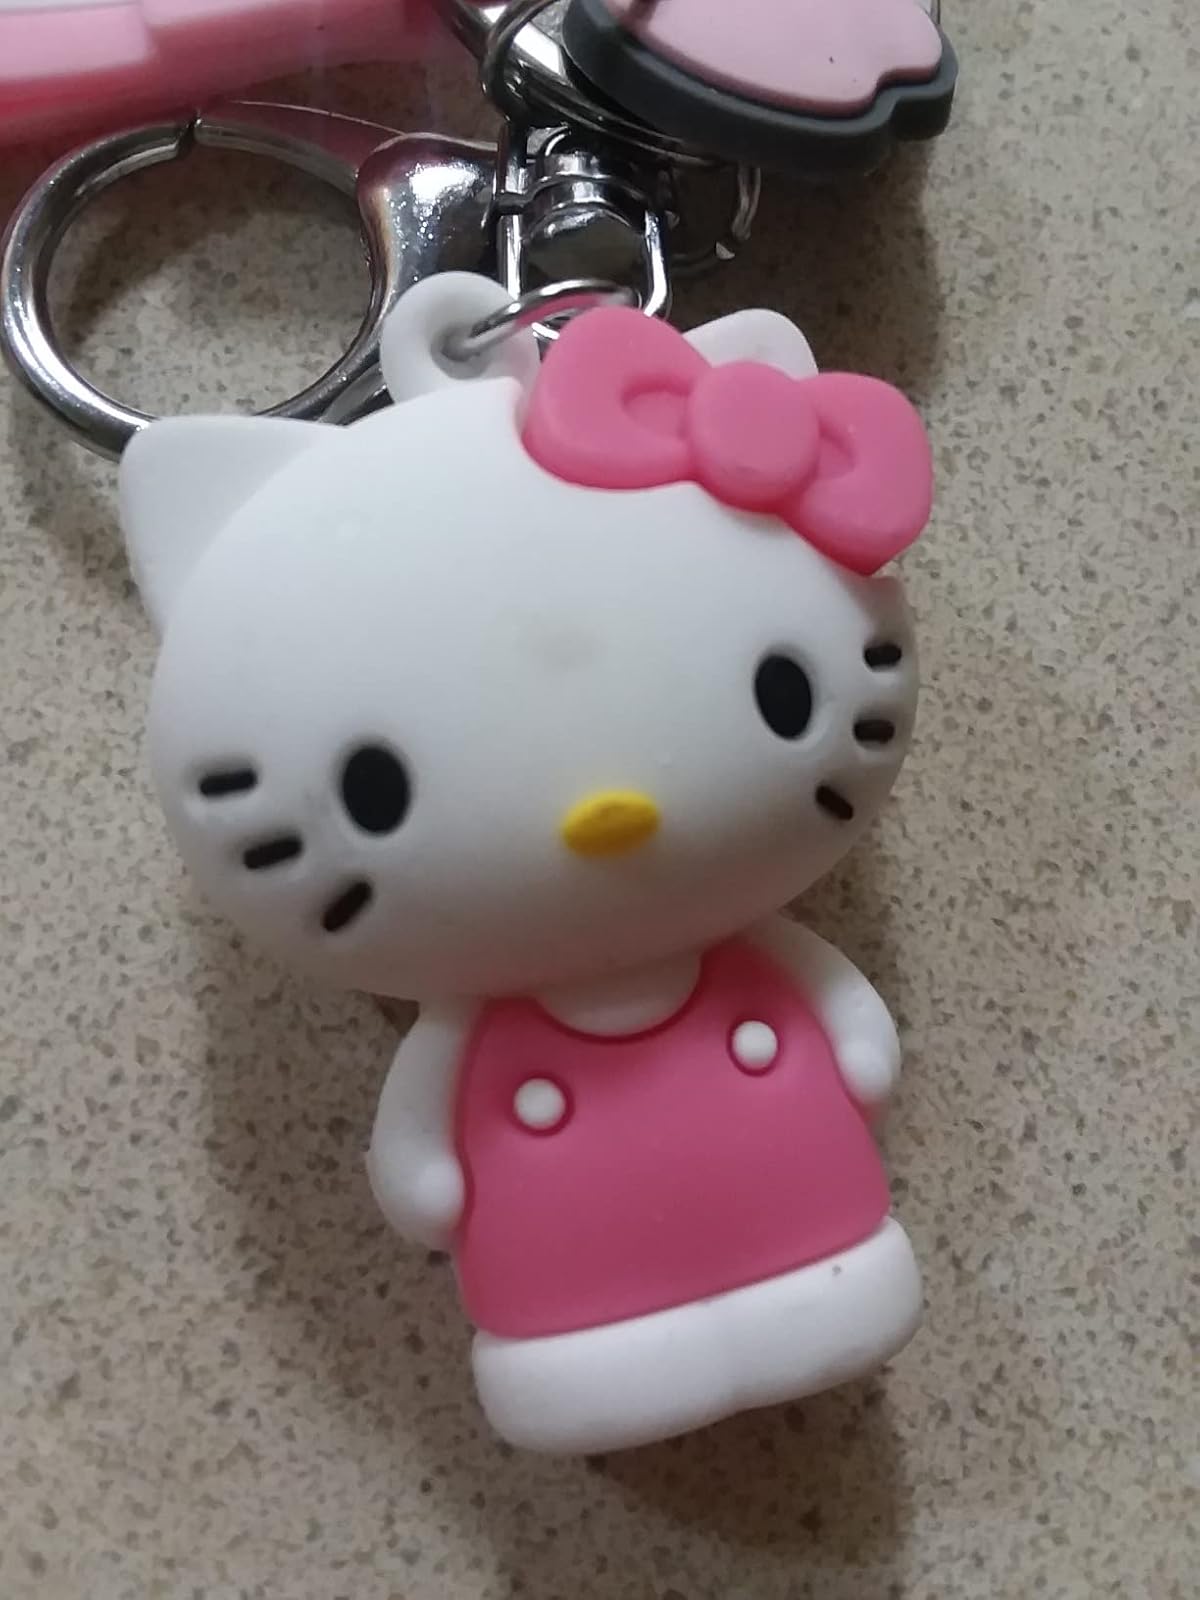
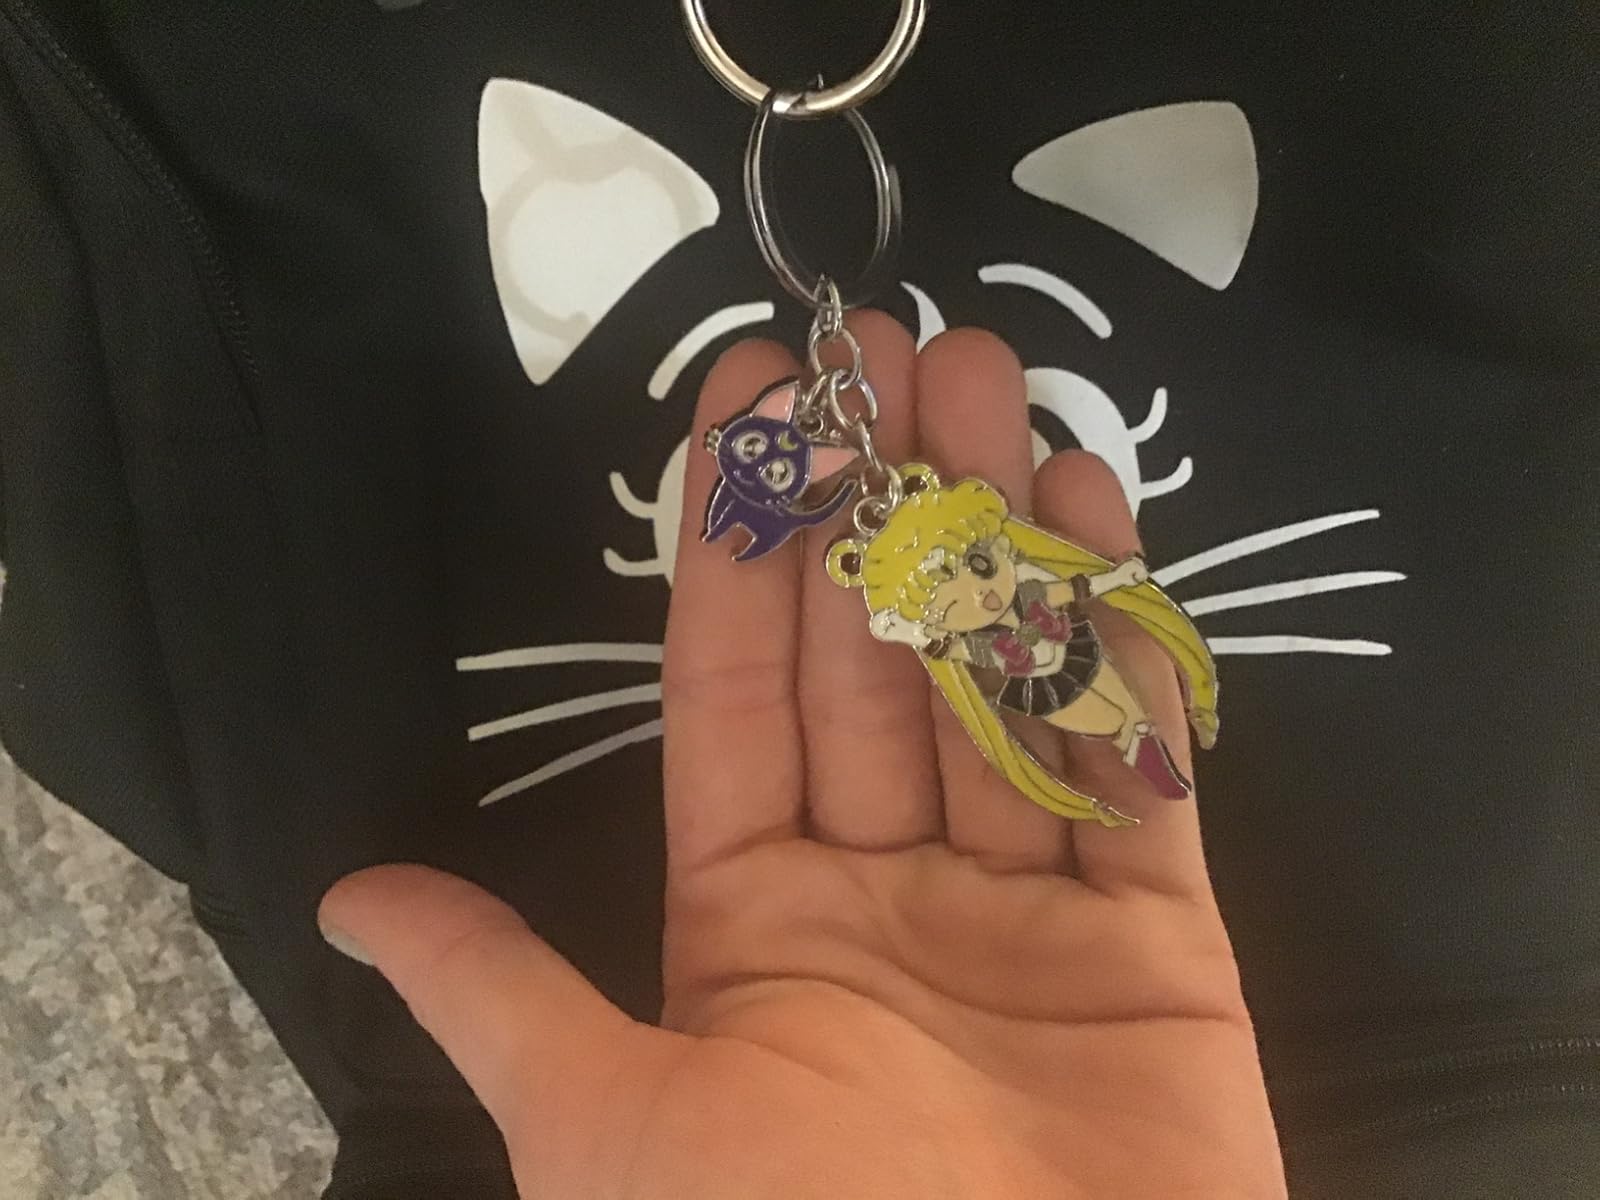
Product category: accessories_keychain
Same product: no